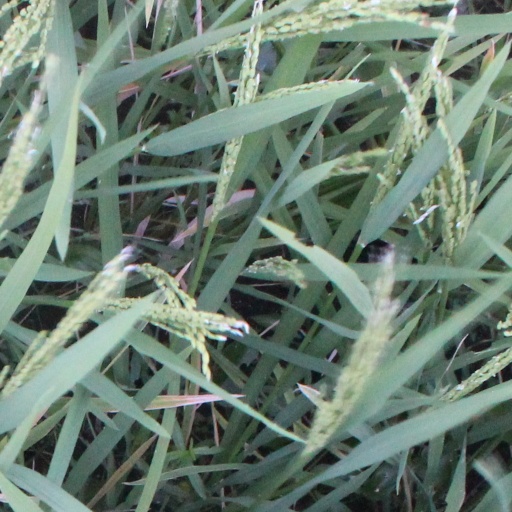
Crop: rice